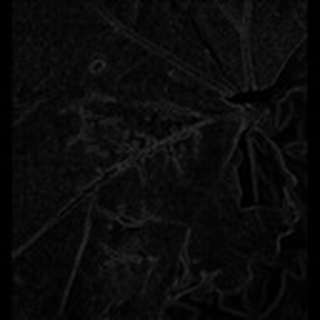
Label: cotton_bacterial_blight